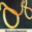
Label: worm